Ioannis Doukas

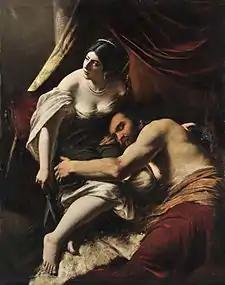
Samson and Delilah

Ioannis Doukas or Dukas (1841–1916) was a Greek painter and one of the main representatives in 19th century portrait painting in Greece.